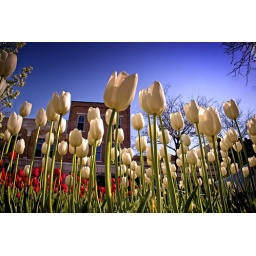
Tulips under a blue sky